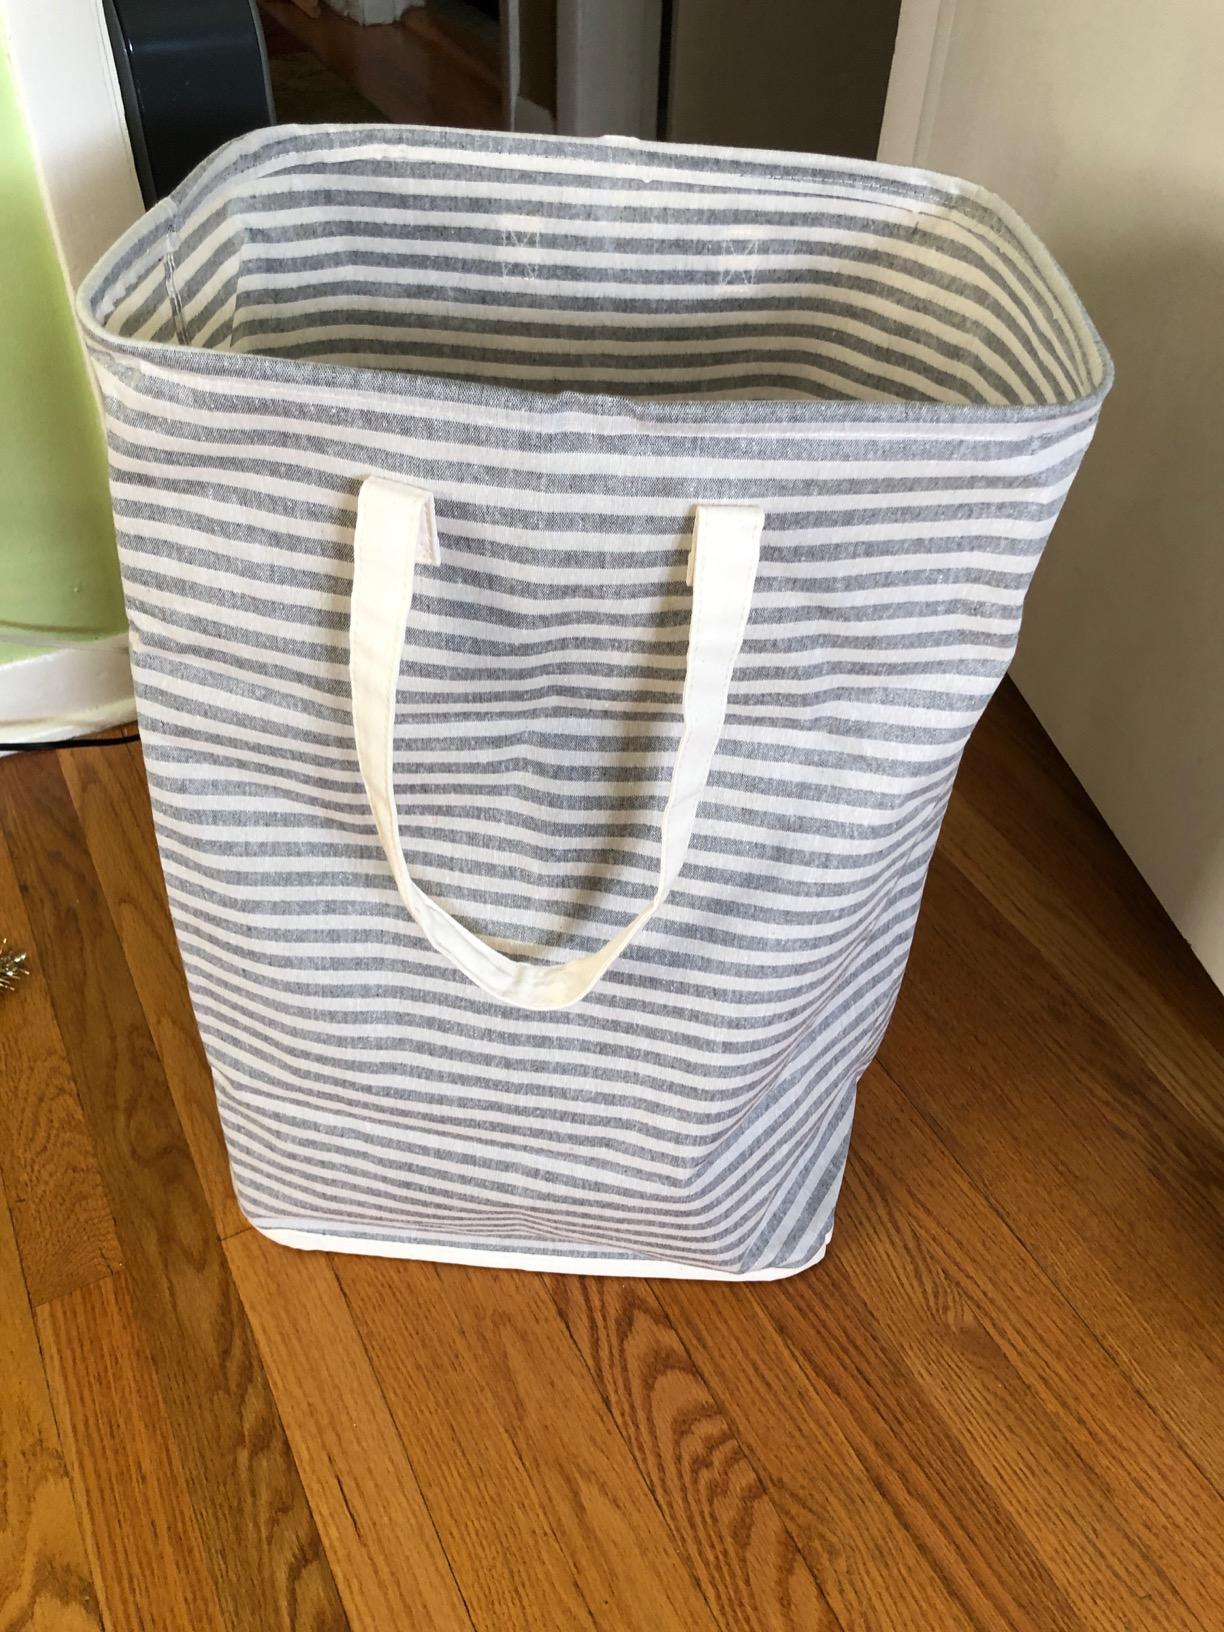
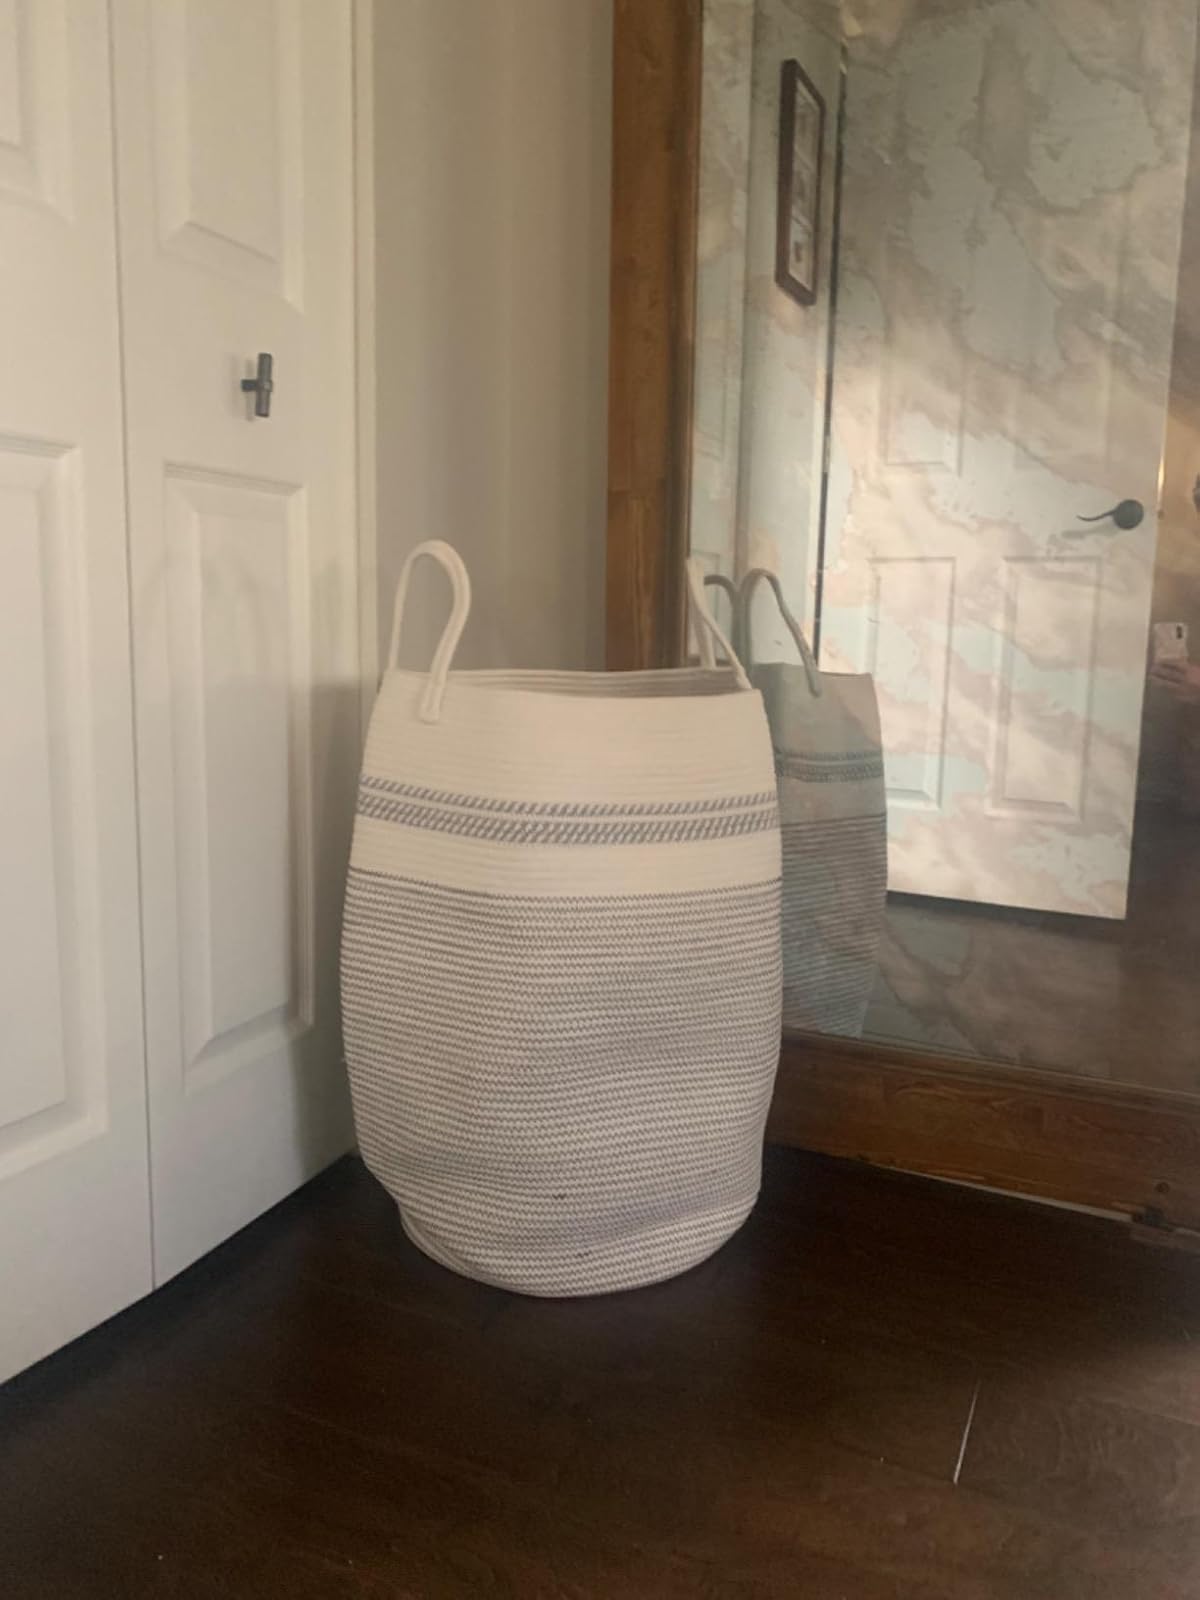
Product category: items_hamper
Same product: no